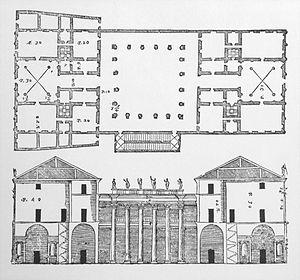
Palais Porto à Vicence, dessin du projet d'origine (partiellement réalisé) dû à Andrea Palladio, publié dans Les Quatre Livres de l'Architecture en 1570. Italiano: Palazzo Porto a Vicenza, disegno del progetto originale (solo parzialmente realizzato) di Andrea Palladio, da I Quattro Libri dell'Architettura, 1570.
Le palais Porto est une résidence urbaine d'Andrea Palladio sise contrà Porti à Vicence, dans la province homonyme et la région Vénétie, en Italie.